2015 Chicago White Sox–Baltimore Orioles crowdless game

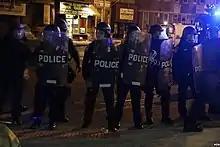
A group of police officers in helmets, carrying plastic shields with "POLICE" written on them, face the camera, on a city street at night. A bluish light glares into the right edge of the frame.

The following day, a march in the city's downtown Inner Harbor neighborhood started peacefully, but later turned violent, with some protesters smashing windows and vandalizing parked cars near Camden Yards, home stadium of the Baltimore Orioles Major League Baseball (MLB) team. Inside the stadium, the Orioles' game against the Boston Red Sox had gone into extra innings, and the stadium was locked down temporarily to prevent violence in the adjacent streets from spilling into it. Fans were also not allowed to leave until the police had restored order outside.